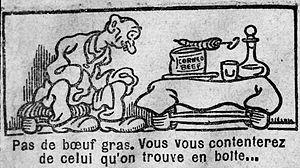
Dessin humoristique paru le mardi gras 17 février 1920 en première page du quotidien Le Journal.
Le Carnaval de Paris est une fête populaire parisienne succédant à la Fête des Fous, laquelle prospérait depuis au moins le XIᵉ siècle jusqu'au XVᵉ siècle.
La Promenade du Bœuf Gras, également appelée « Fête du Bœuf Gras », « Cavalcade du Bœuf Gras », « Fête du Bœuf villé », « Fête du Bœuf viellé » ou « violé », est une très ancienne coutume festive qui se déroule pendant le Carnaval de Paris. Elle consiste, pour les bouchers ou garçons bouchers parisiens, généralement déguisés en sauvages, sacrificateurs ou victimaires, à promener solennellement en musique un ou plusieurs bœufs gras portant divers ornements. D'autres participants déguisés et des chars participent au cortège. Avant la fin du XXᵉ siècle, le ou les bœufs gras étaient abattus une fois les festivités terminées et la viande vendue. À partir de 1845 et jusqu'au début du XXᵉ siècle, les animaux reçoivent des noms inspirés de l'actualité, des succès musicaux, d'opérettes ou littéraires du moment.